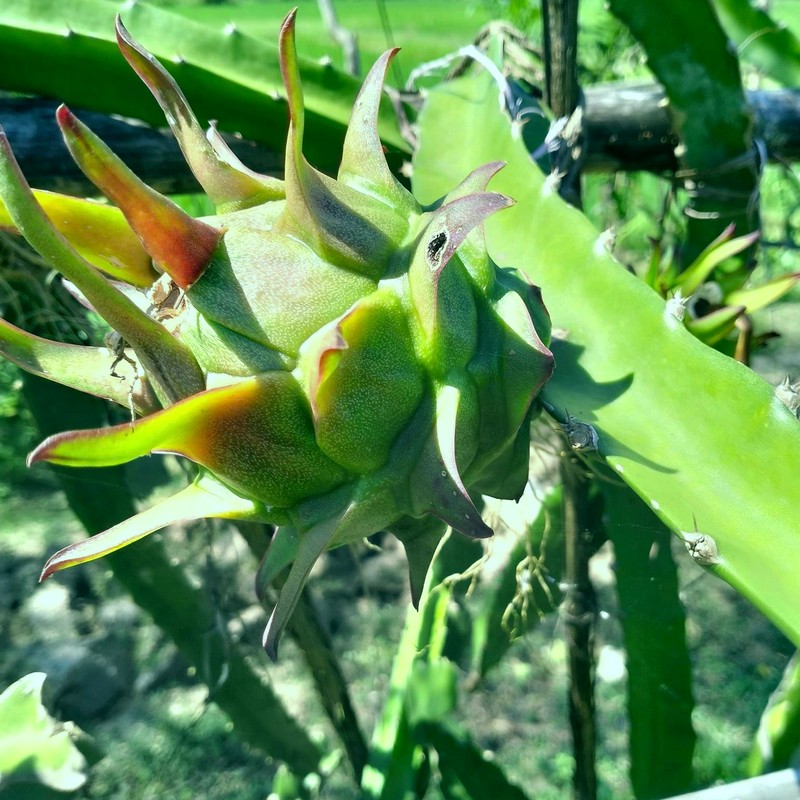
Label: Immature Dragon Fruit